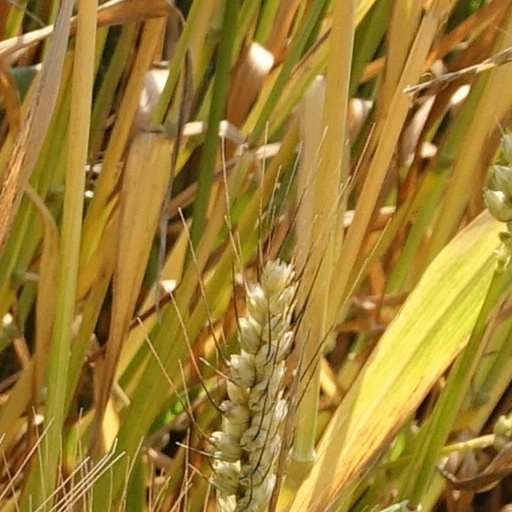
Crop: wheat